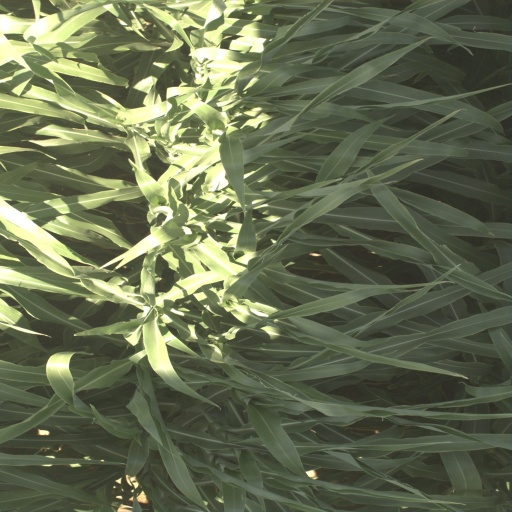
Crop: sorghum